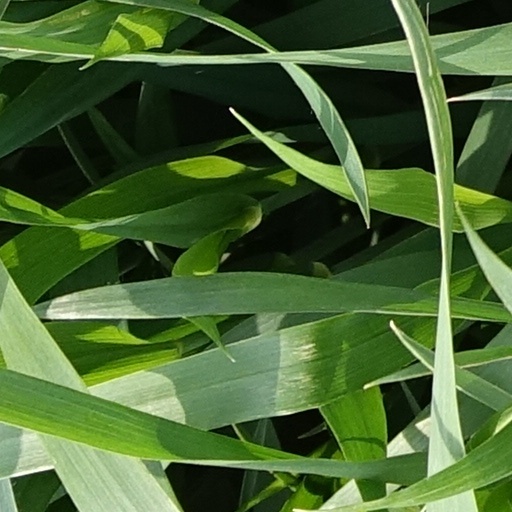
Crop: wheat